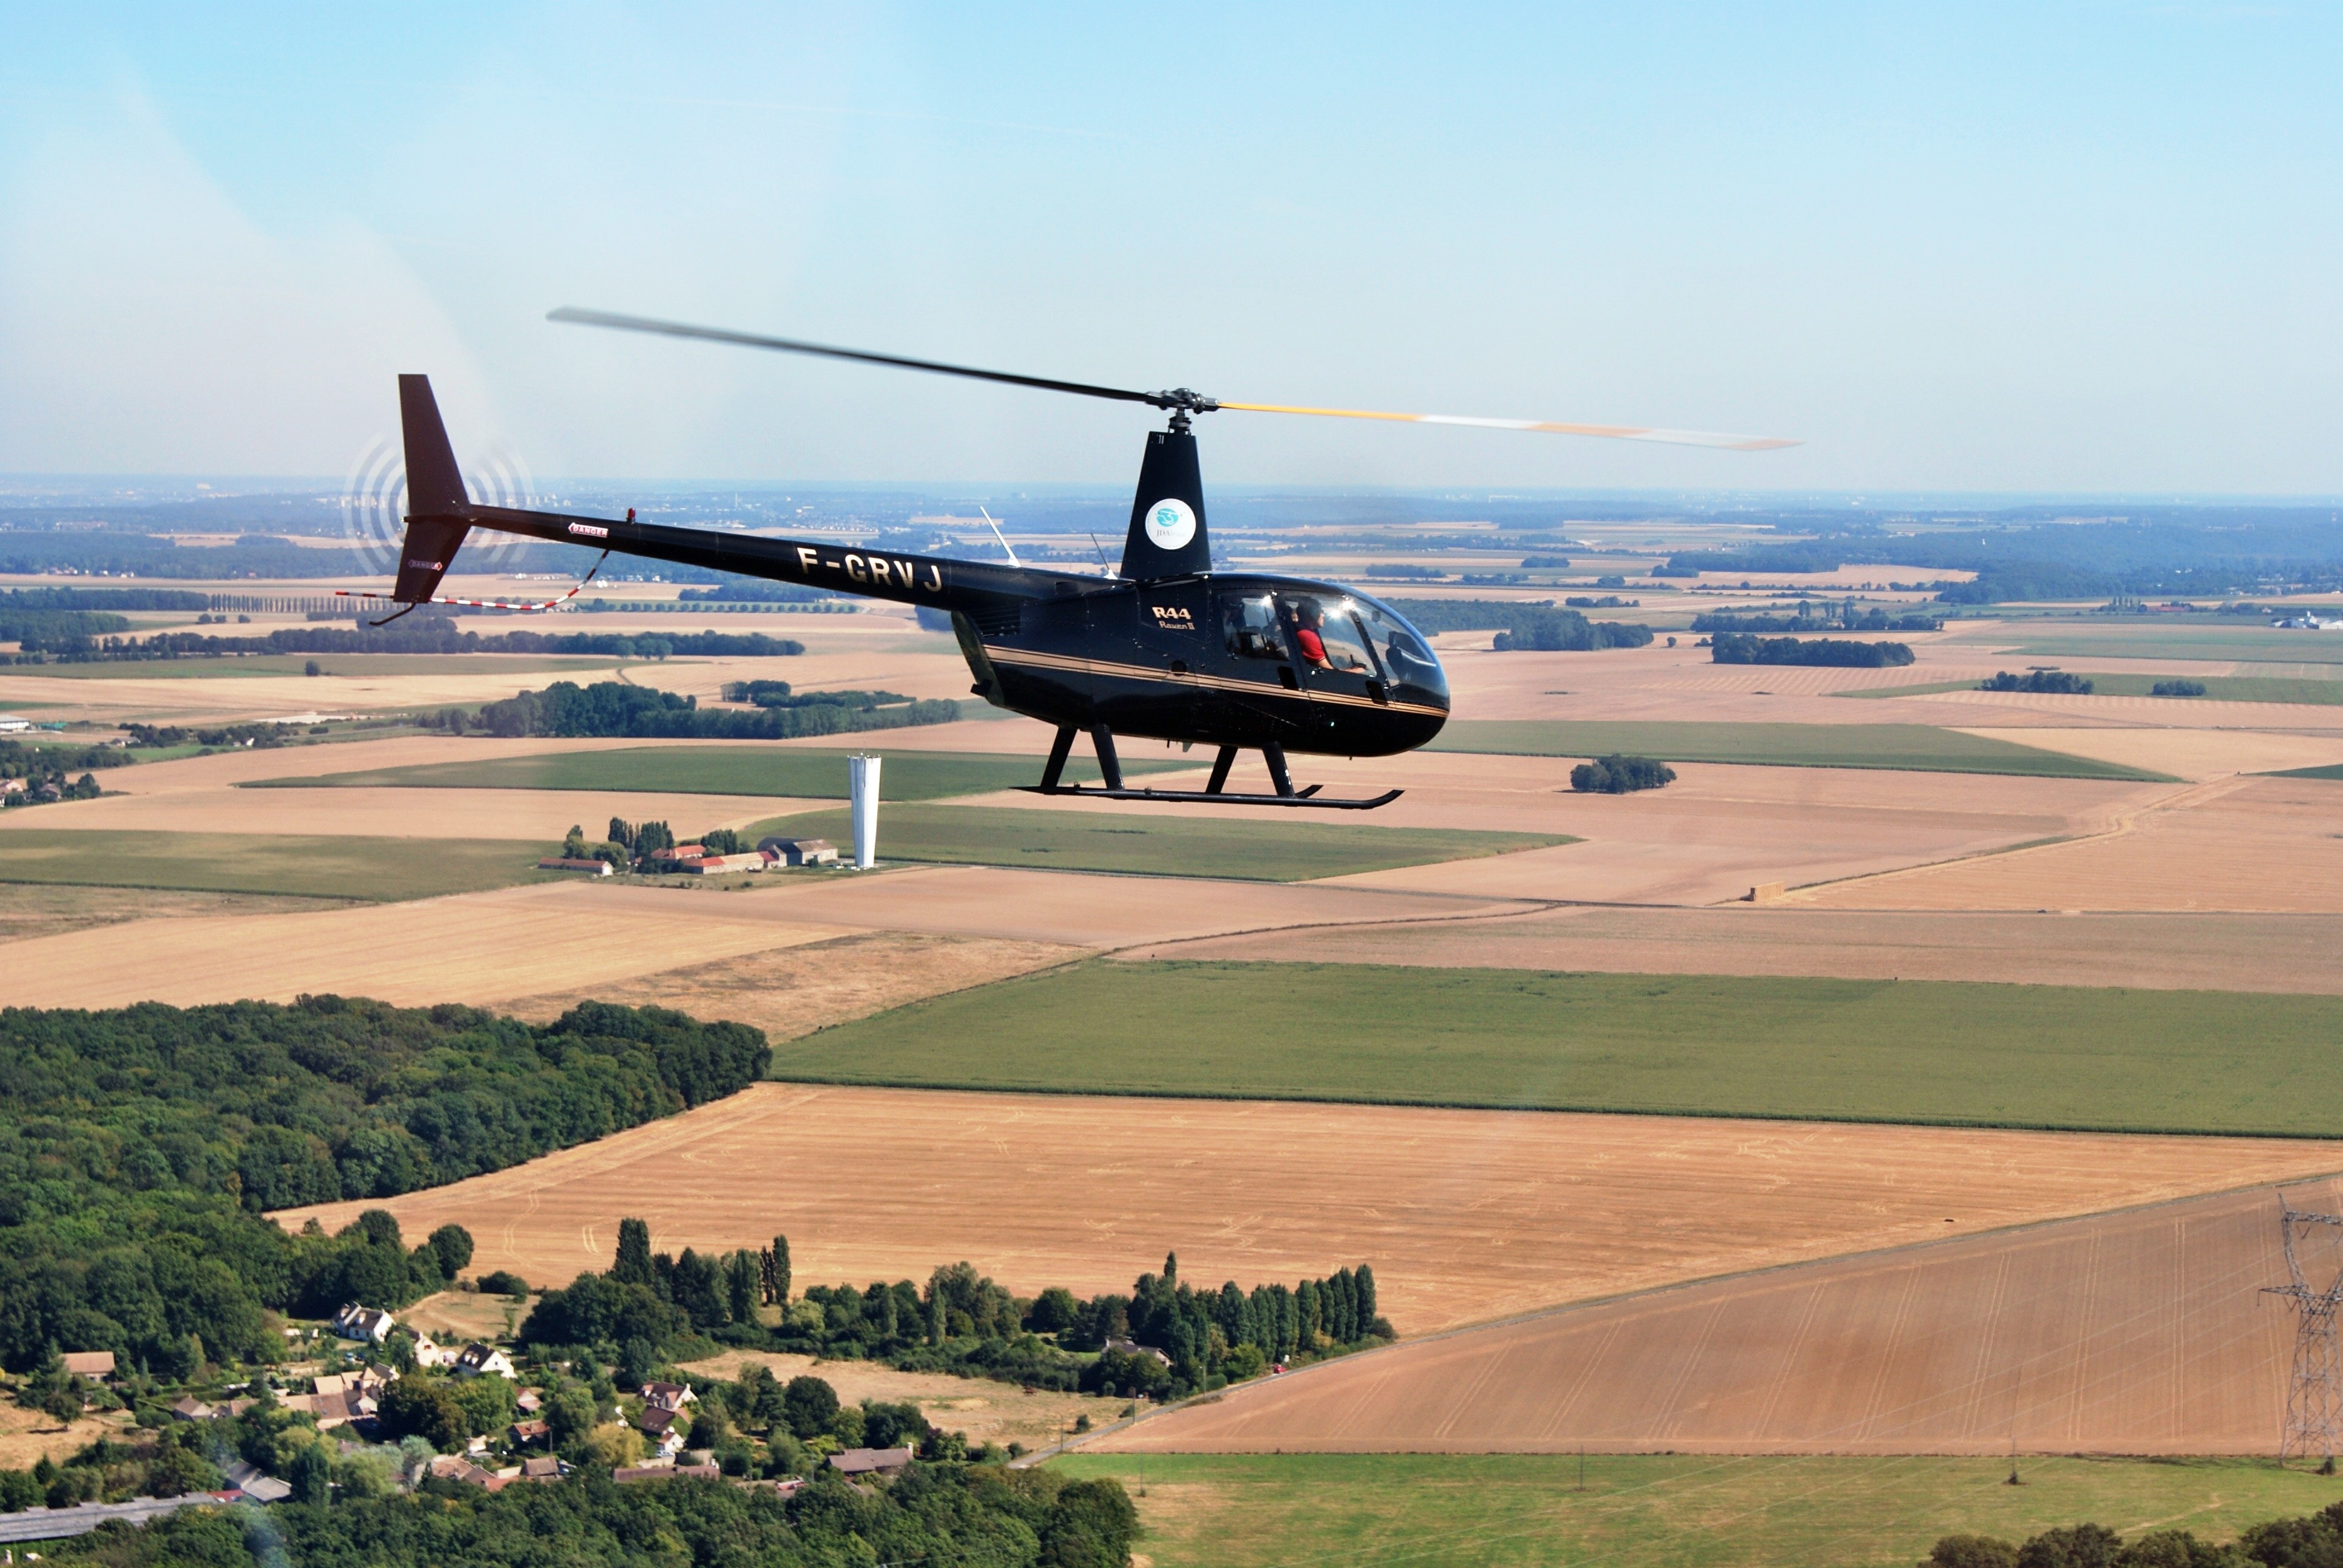
airplane, aircraft, france, vehicle, aviation, flight, helicopter, plain, takeoff, rotorcraft, air force, in the sky, atmosphere of earth, chevreuse valley